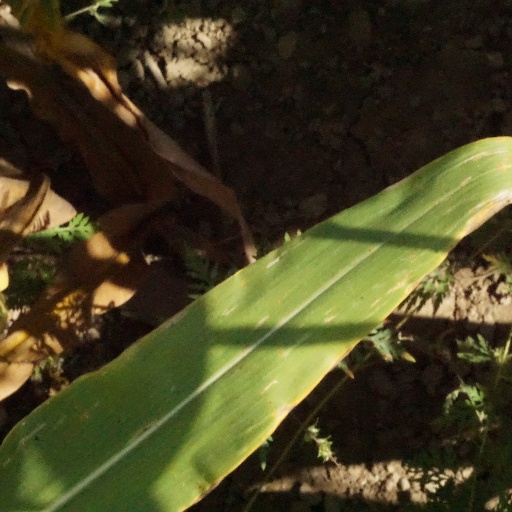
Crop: maize; corn